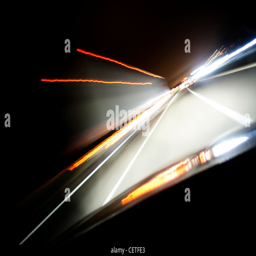
a view from a moving car to light trails on the motorway at night